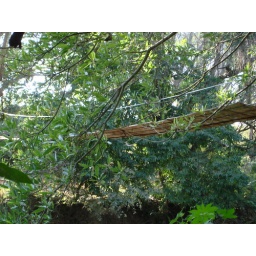
A scary bridge used when the water is high....I don't think I could go over it!